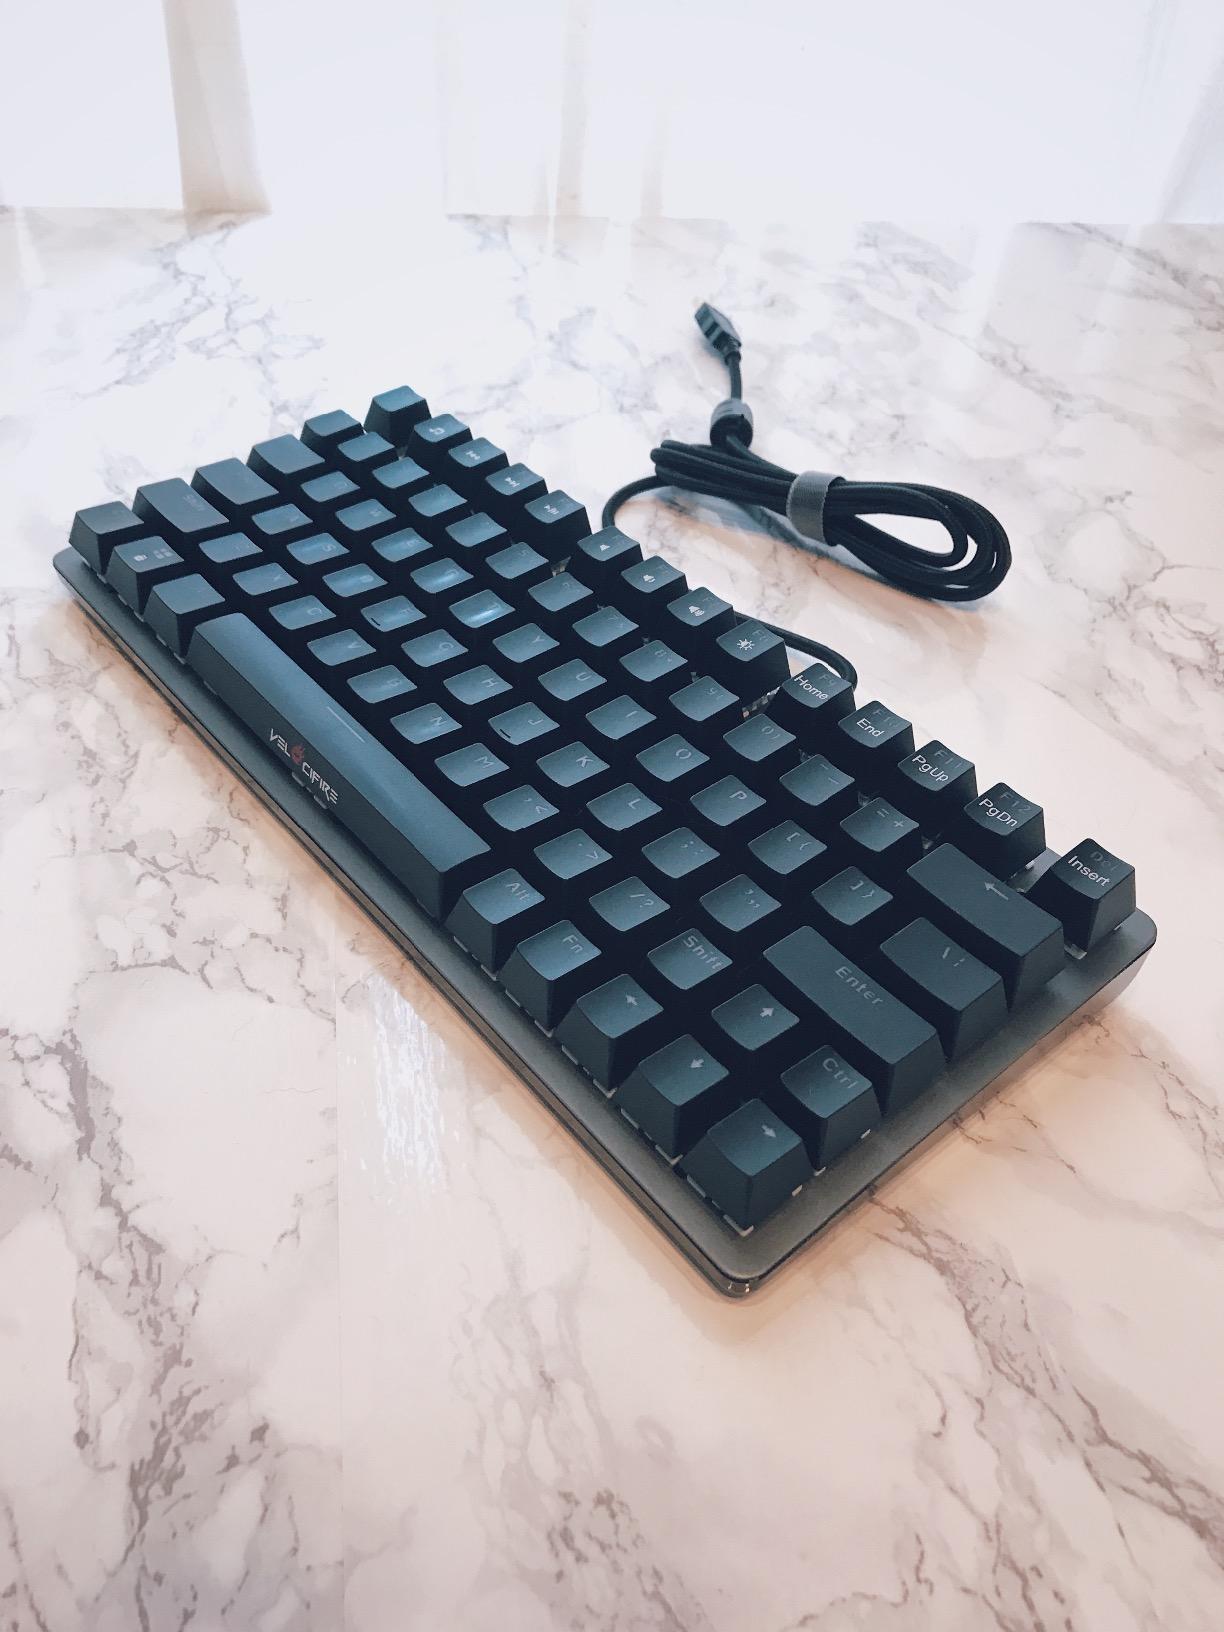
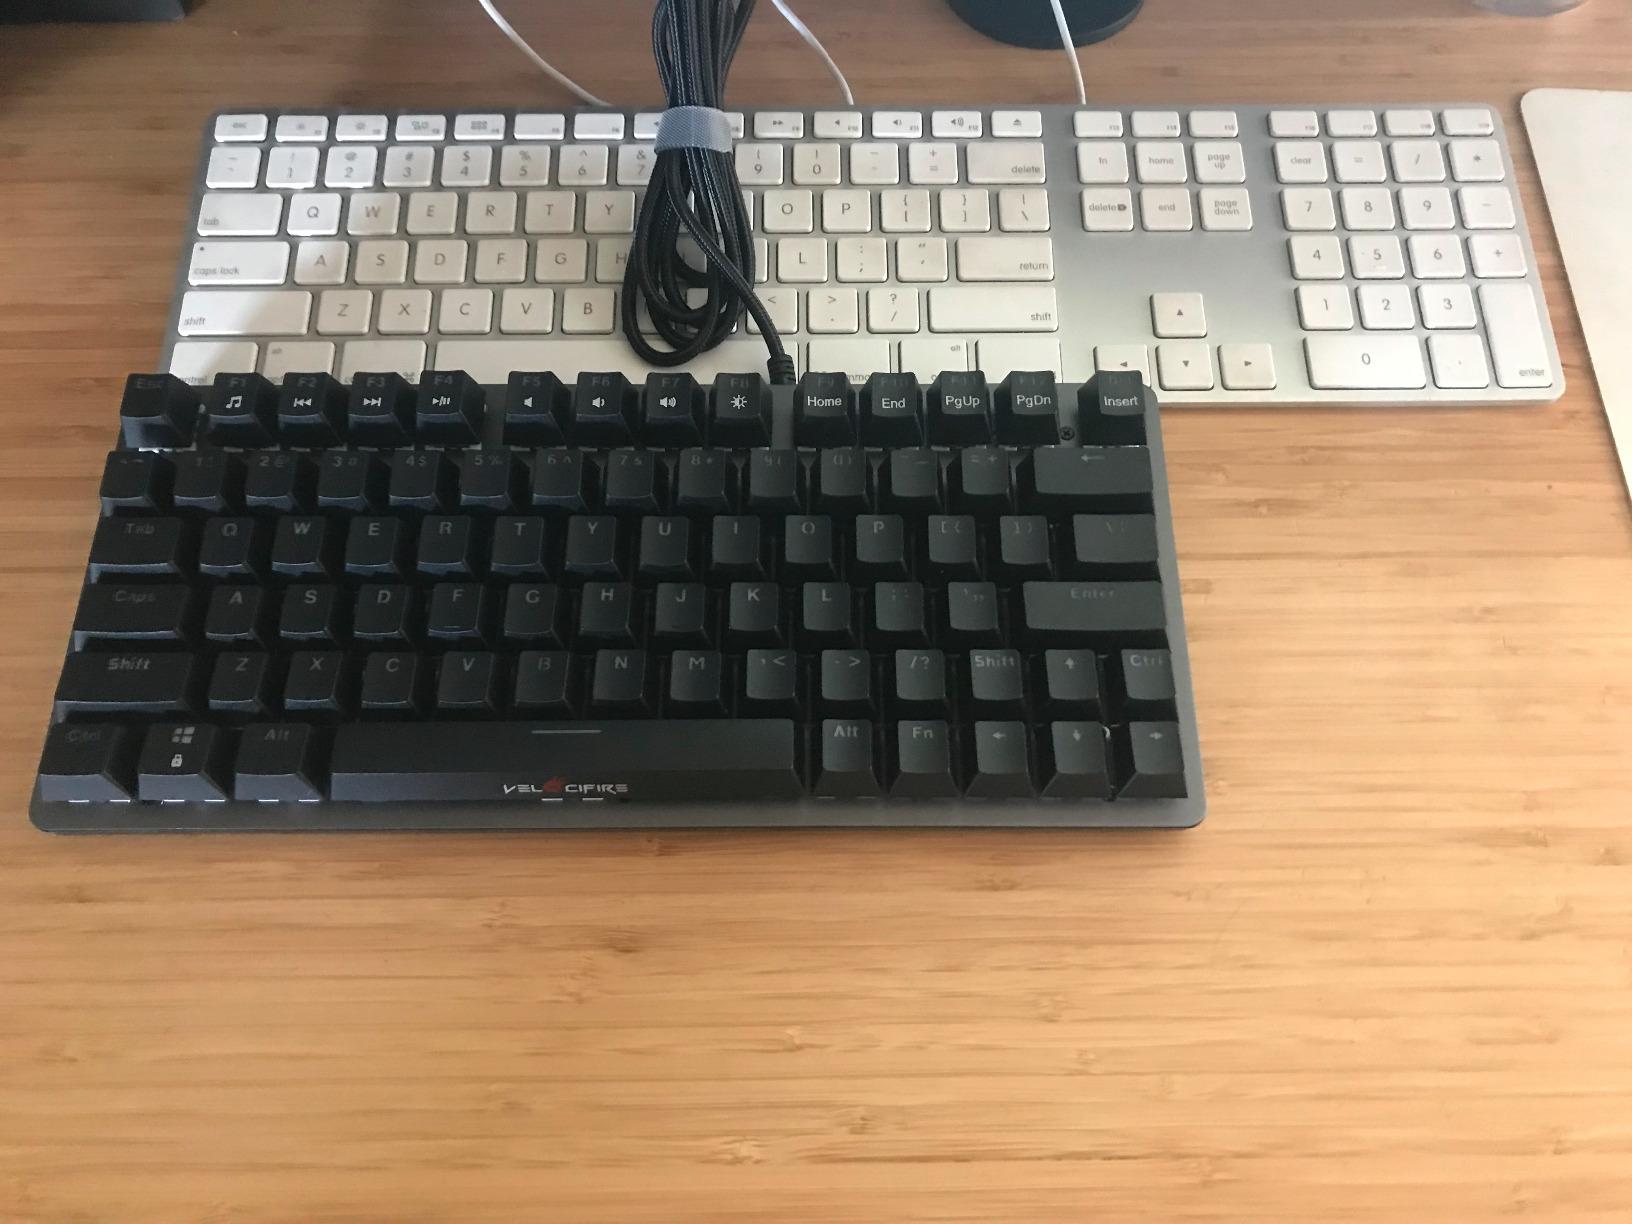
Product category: keyboard
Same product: yes